M4 Sherman

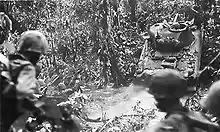
As part of Operation Dexterity, an M4A1 (75 mm) advances through a tropical rain forest on New Britain, in the South-West Pacific

While combat in the European theater often consisted of high-profile armored warfare, the mainly naval nature of the Pacific Theater of Operations (PTO) relegated it to secondary status for both the Allies and the Japanese. While the U.S. Army fielded 16 armored divisions and 70 separate tank battalions during the war, only a third of the battalions and none of the divisions were deployed to the Pacific Theater. The Imperial Japanese Army (IJA) deployed only their 1st Tank Division and 2nd Tank Division to the Pacific during the war with the 3rd Tank Division being deployed in Burma, China and Manchukuo's border with the Soviet Union and the 4th Tank Division remaining on the Japanese home islands in preparation for an allied invasion that never came. Armor from both sides mostly operated in jungle terrain that was poorly suited to armored warfare. For this type of terrain, the Japanese and the Allies found light tanks easier to transport and deploy.